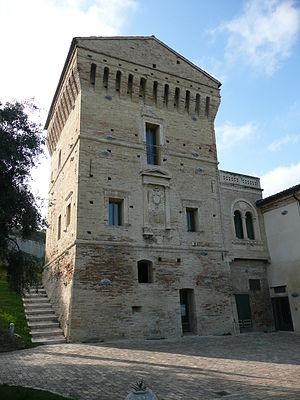
Les tours côtières du royaume de Naples forment un réseau de petites forteresses défensives construites tout au long du périmètre côtier de l'ancien royaume de Naples pour le protéger des invasions sarrasines et ottomanes, ainsi que des attaques de corsaires.
La vallée du Tronto est le vaste bassin versant du fleuve homonyme. Elle s'étend principalement, dans la région italienne des Marches, sur la majeure partie des communes de la province d'Ascoli Piceno. Elle affleure la province de Rieti dans le Latium, la partie septentrionale de la province de Teramo et quelques communes de la province de L'Aquila dans les Abruzzes.